Minnesota

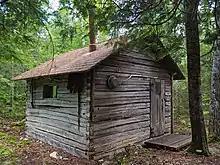
An old sauna cabin of Listening Point on the shores of Burntside Lake in Morse Township, Minnesota

The Twin Cities area is the fifteenth largest media market in the United States, as ranked by Nielsen Media Research. The state's other top markets are Fargo–Moorhead (118th nationally), Duluth–Superior (137th), Rochester–Mason City–Austin (152nd), and Mankato (200th).